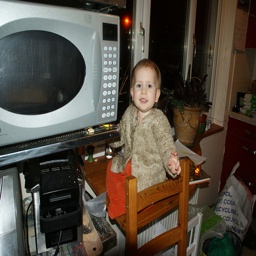
A young child sitting on a table near a microwave
A baby sits in a high chair and smiles.
A BABY SITTING ON A TABLE NEAR TO A MICROWAVE OVEN.
A little child sitting on a table with a microwave oven above.
A baby sitting on a table beside a microwave.